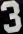
Number: 3